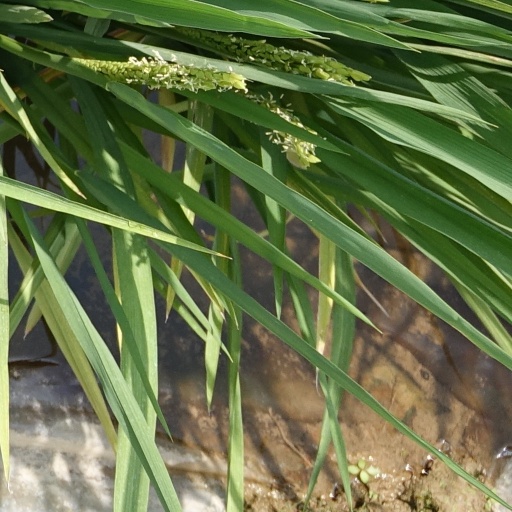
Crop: rice